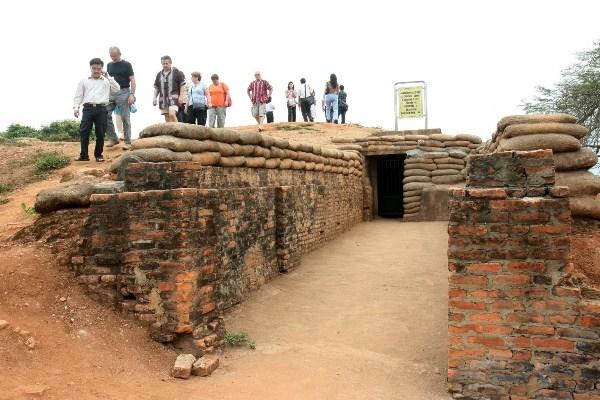
nhóm du khách này đang đi tham quan ở một khu di tích lịch sử